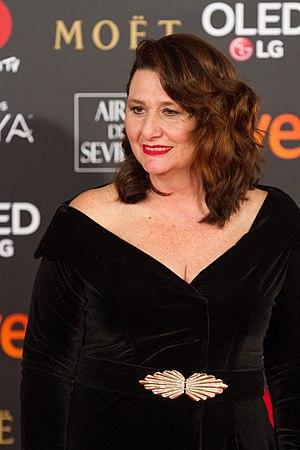
Adelfa Calvo, née le 5 mai 1962, est une actrice espagnole connue pour interpréter le rôle de la serveuse Rosario dans la série espagnole El secreto de Puente Viejo.